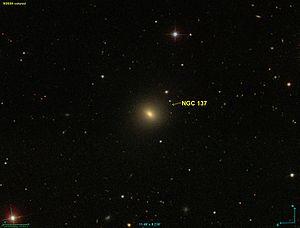
Image créée à l'aide du logiciel Aladin Sky Atlas du Centre de Données astronomiques de Strasbourg et des données de SDSS (Sloan Digital Sky Survey).
NGC 137 est une galaxie lenticulaire située dans la constellation des Poissons à environ 79 millions d'années-lumière de la Voie lactée. Elle a été découverte par l'astronome germano-britannique William Herschel en 1785.